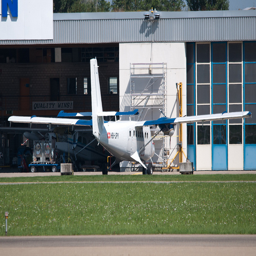
A propeller airplane parked on a tarmac at an airport.
An aircraft parked outside of a large hanger.
An airplane on the ground on a run way.
A white plane parked outside an airplane garage.
A small plane with propellers in front of a hangar.